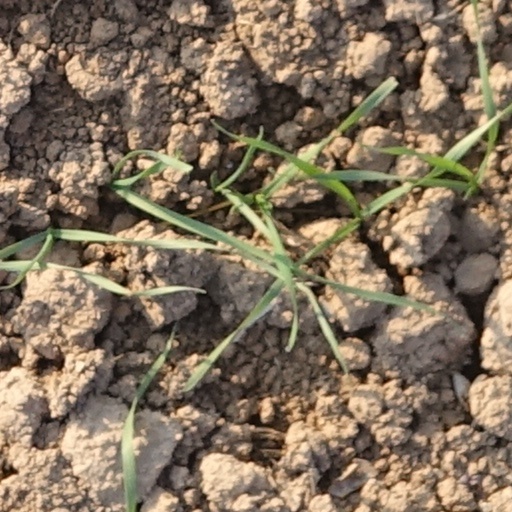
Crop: wheat